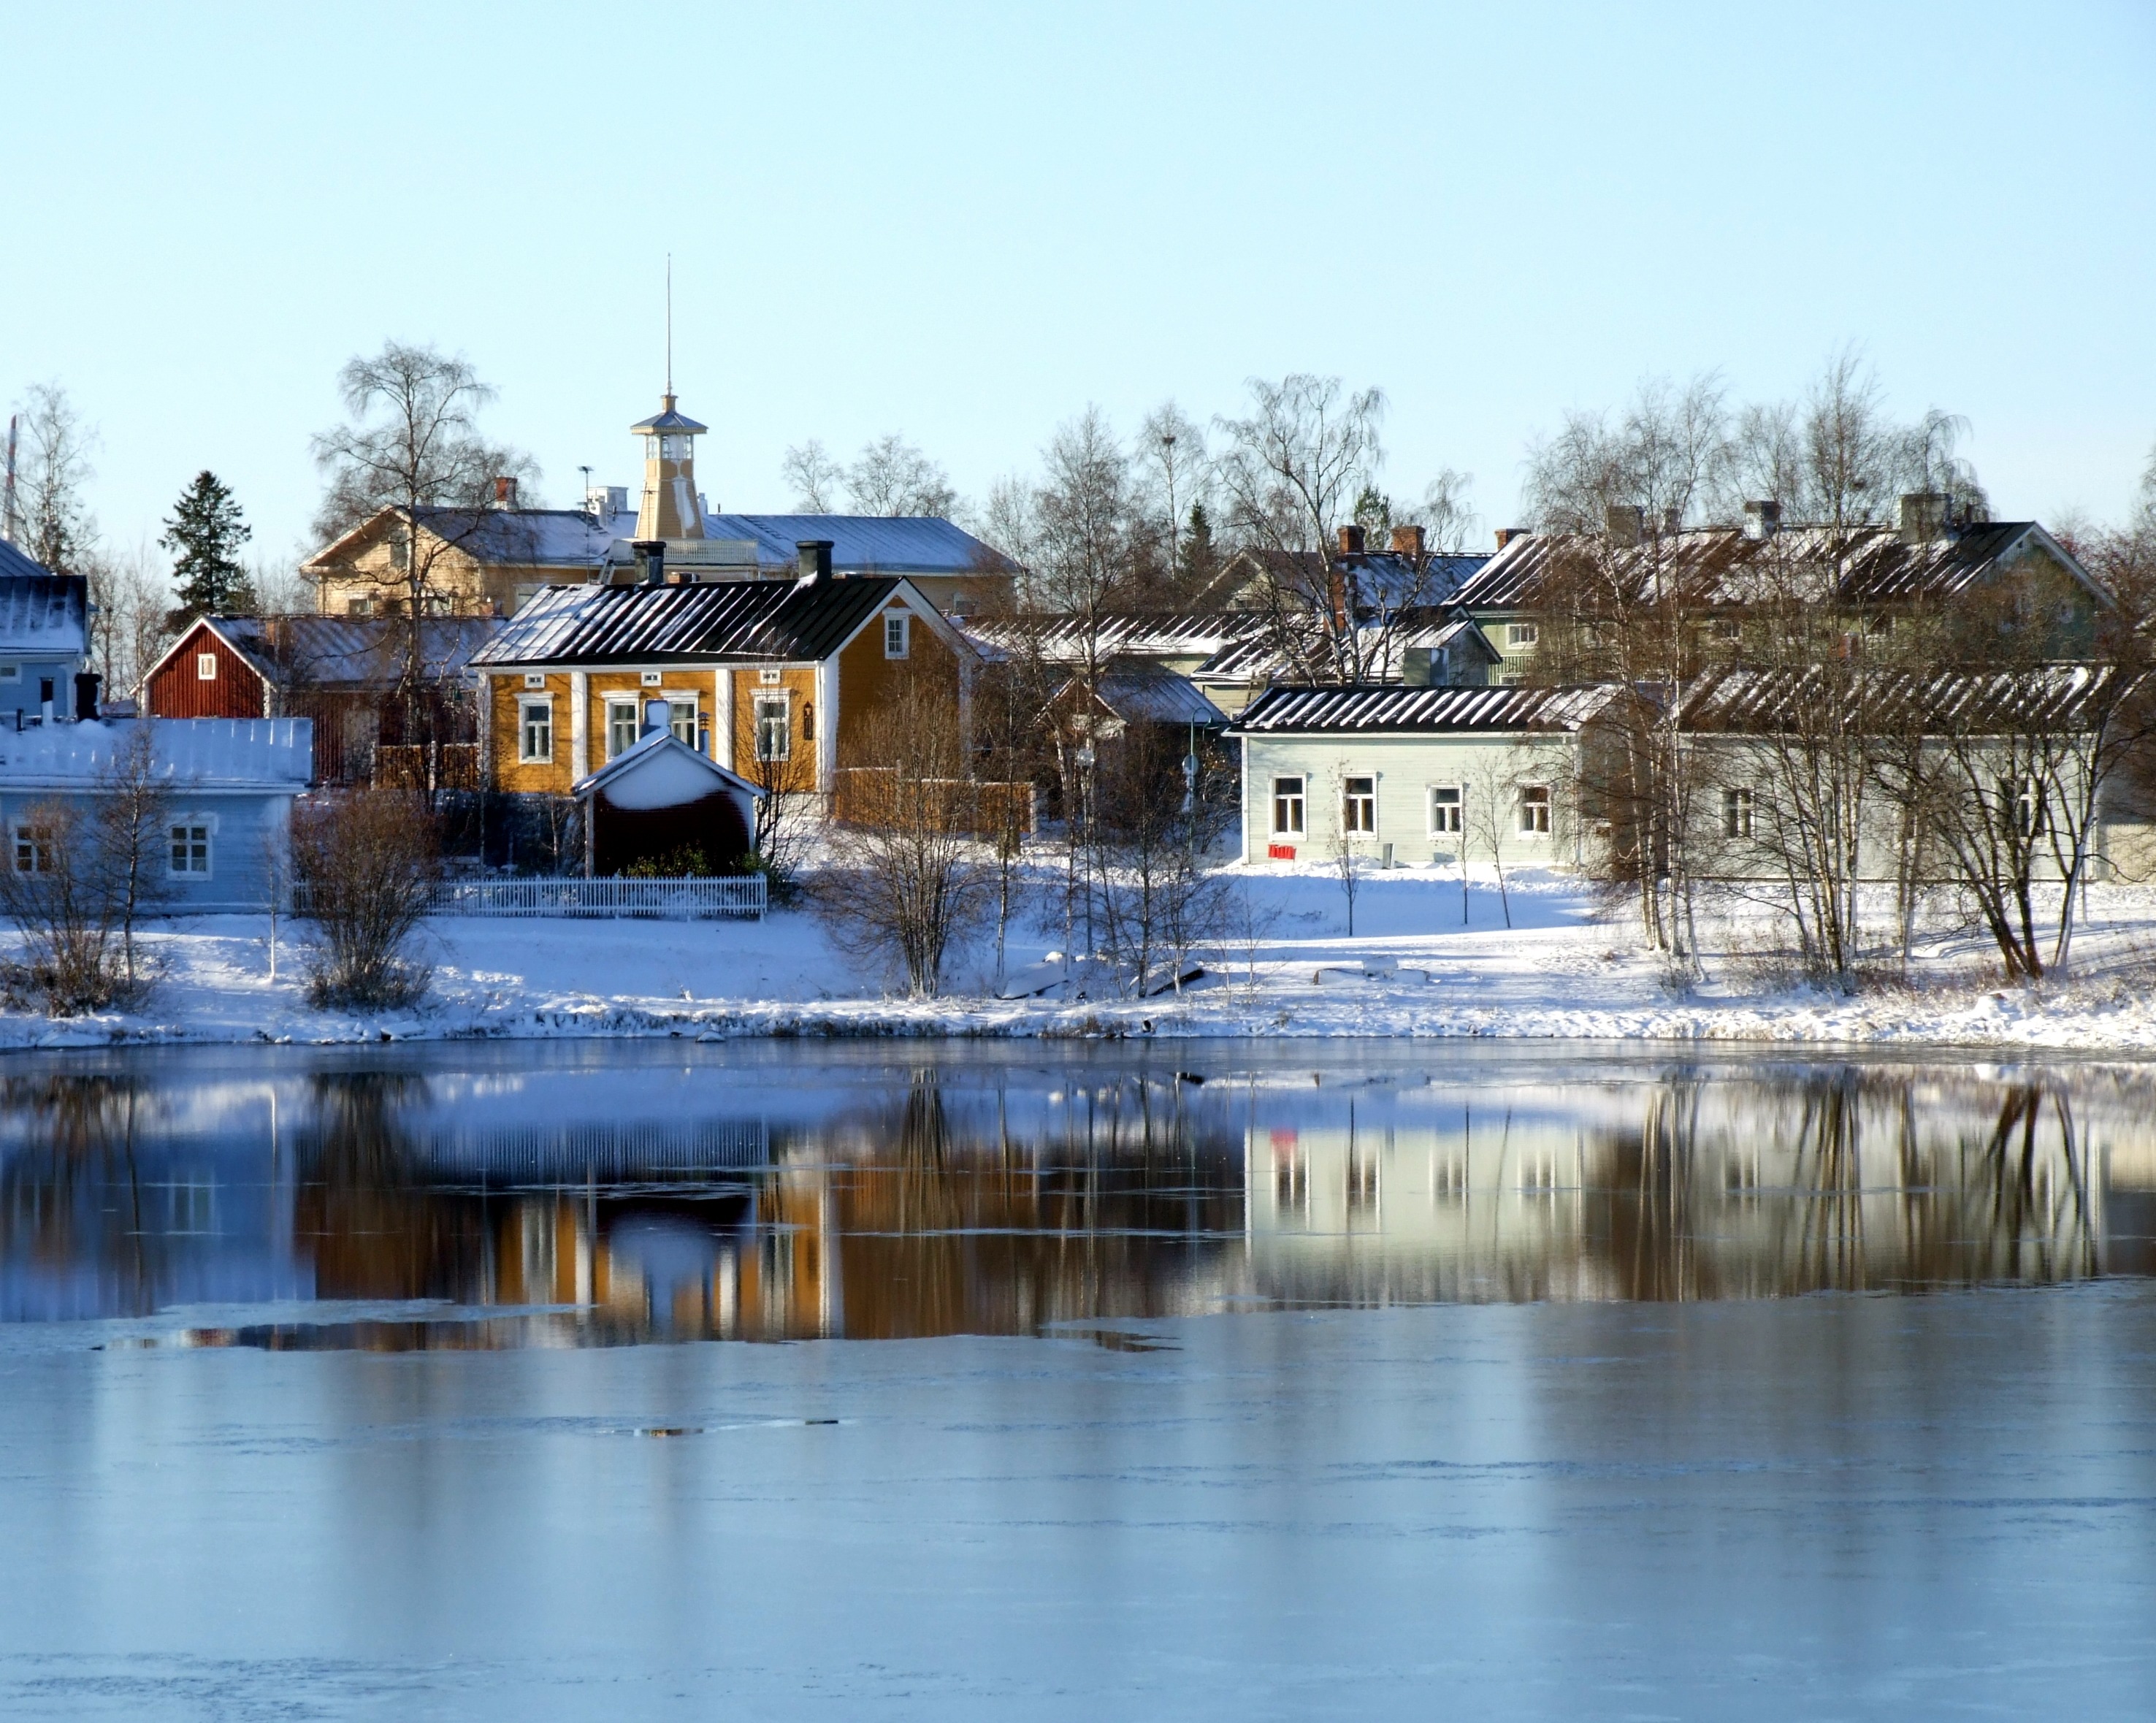
water, nature, snow, winter, architecture, lake, urban, river, shoreline, ice, reflection, weather, season, waterway, trees, outside, buildings, reflections, finland, oulu